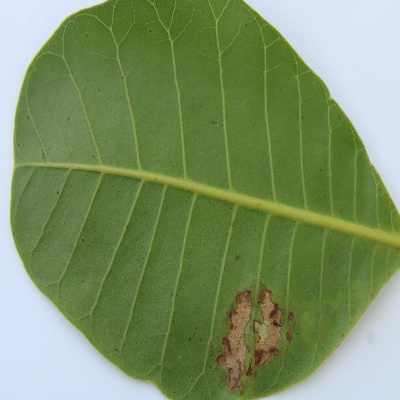
Crop: Cashew
Condition: leaf miner